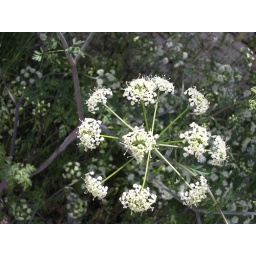
flower from a yard in Kosmas village in Parnonas mountain